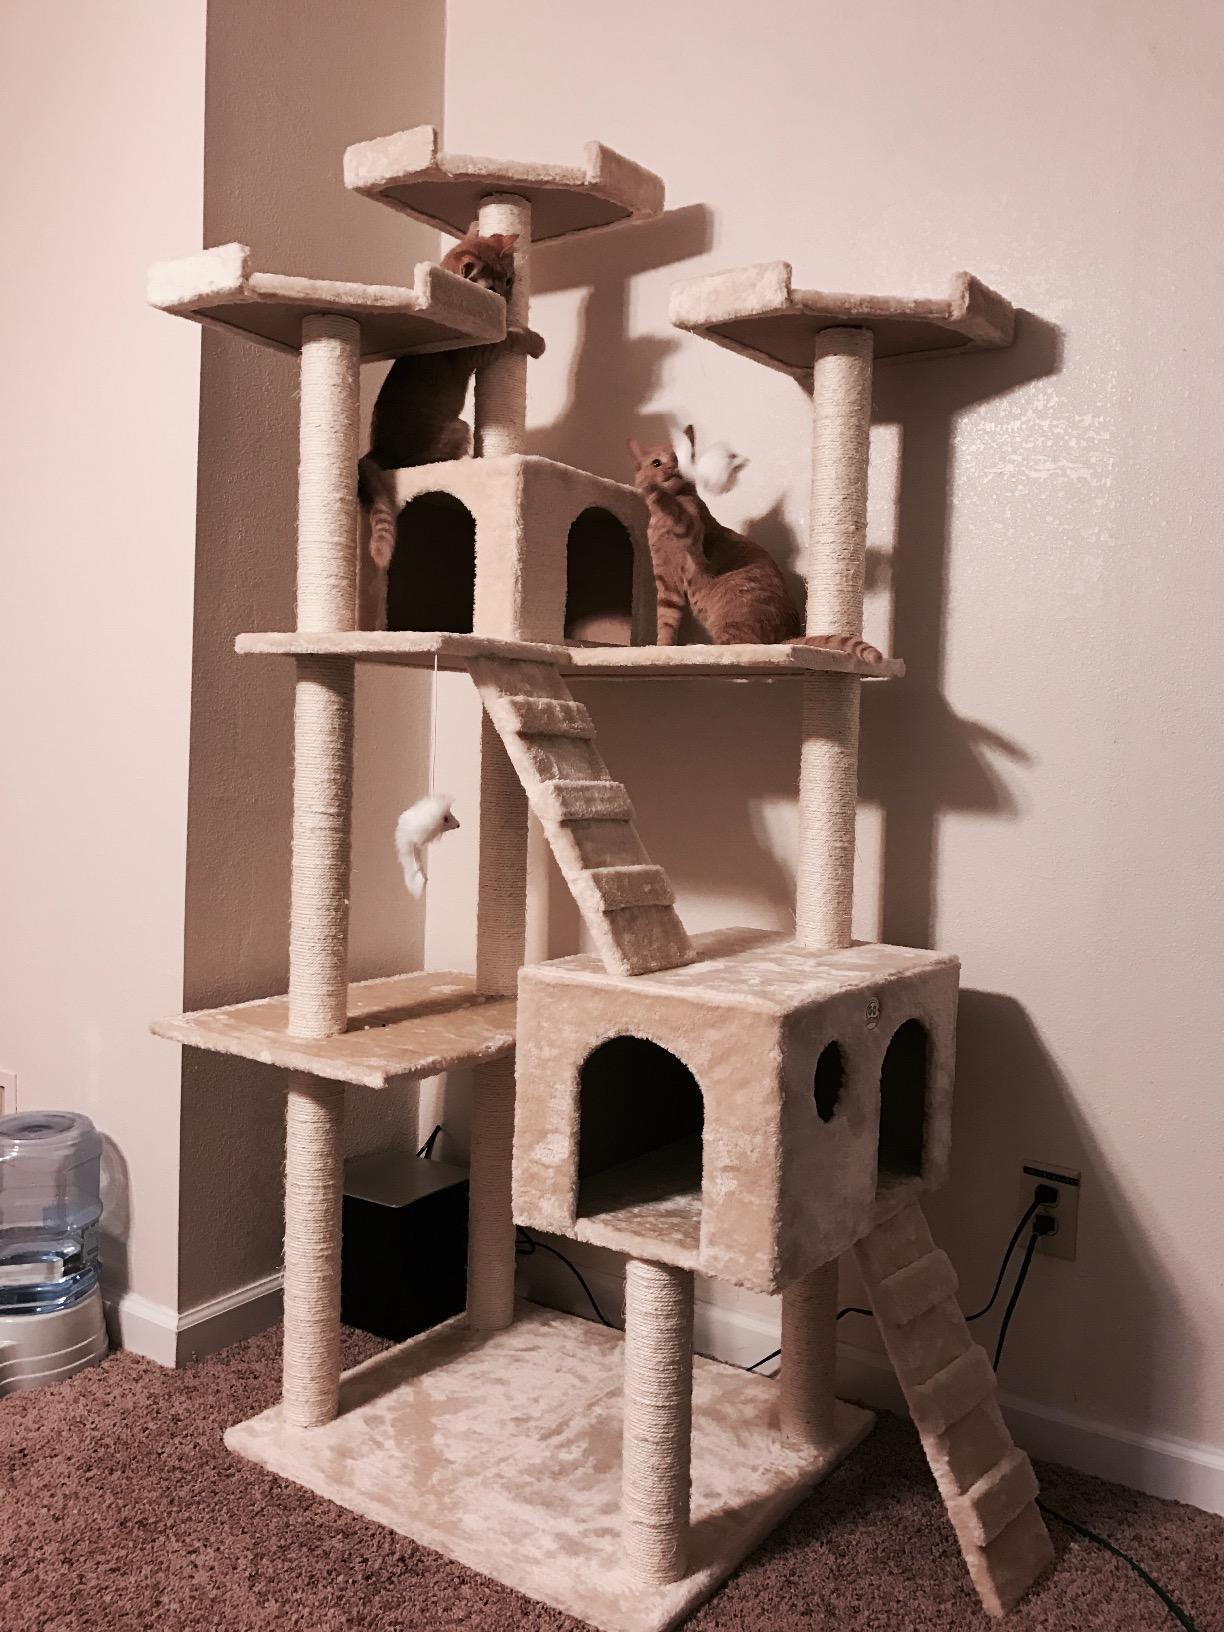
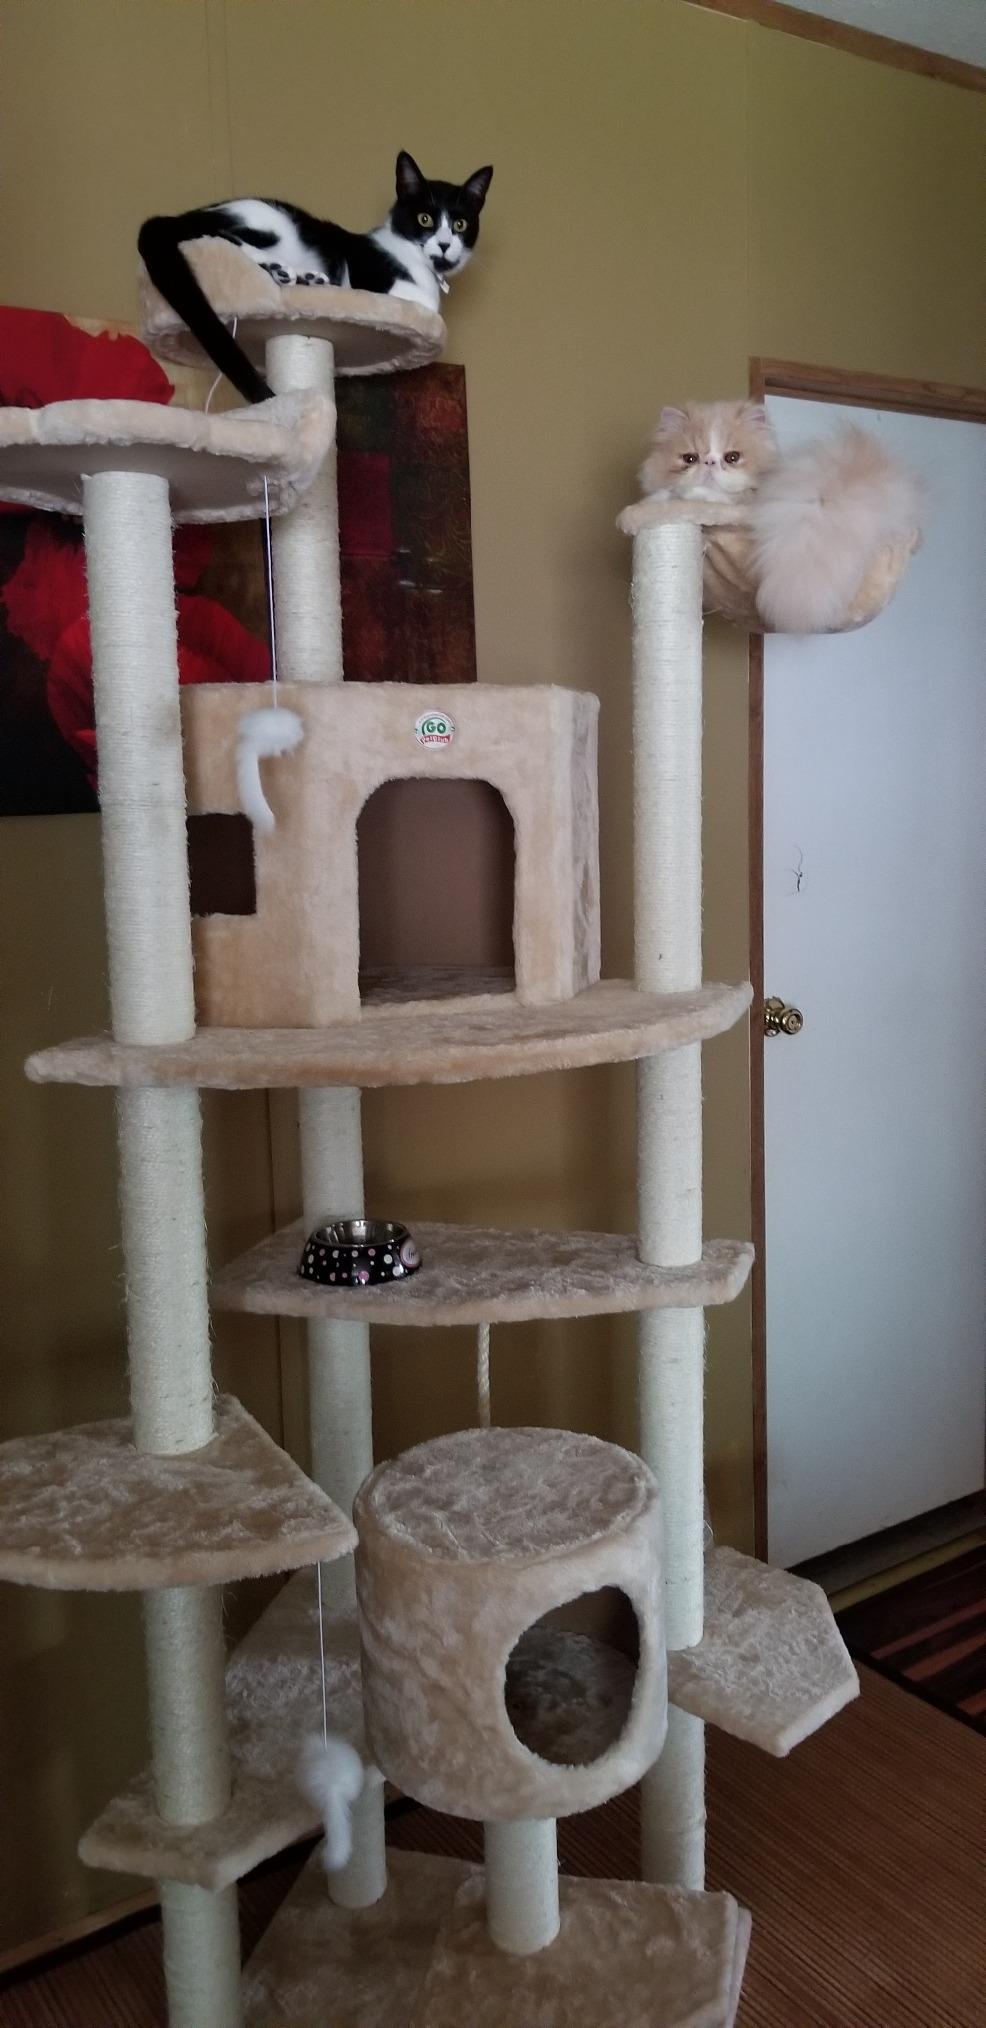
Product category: items_cat tree
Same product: no